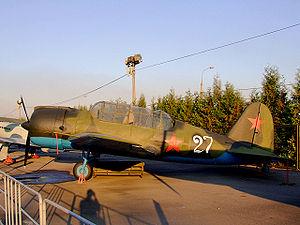
Le Soukhoï Su-2 était un bombardier léger soviétique utilisé dans les premières phases de la Seconde Guerre mondiale construit par le constructeur d'avions militaires soviétiques Soukhoï. Il a été le premier avion conçu par Pavel Soukhoï. La conception du moteur et de l'armement ont été améliorés et l'avion a été modifié pour le rôle d'attaque au sol.
L'association de production de l'aviation de Tachkent, nommée d'après Valeri Tchkalov, est un complexe de haute technologie situé à Tachkent, capitale de la République d'Ouzbékistan. Considérée comme la seule usine aéronautique d'Asie centrale et comme l'une des cinq plus grandes de ce type au monde, elle a produit avant sa faillite en 2014 environ 10 000 avions.